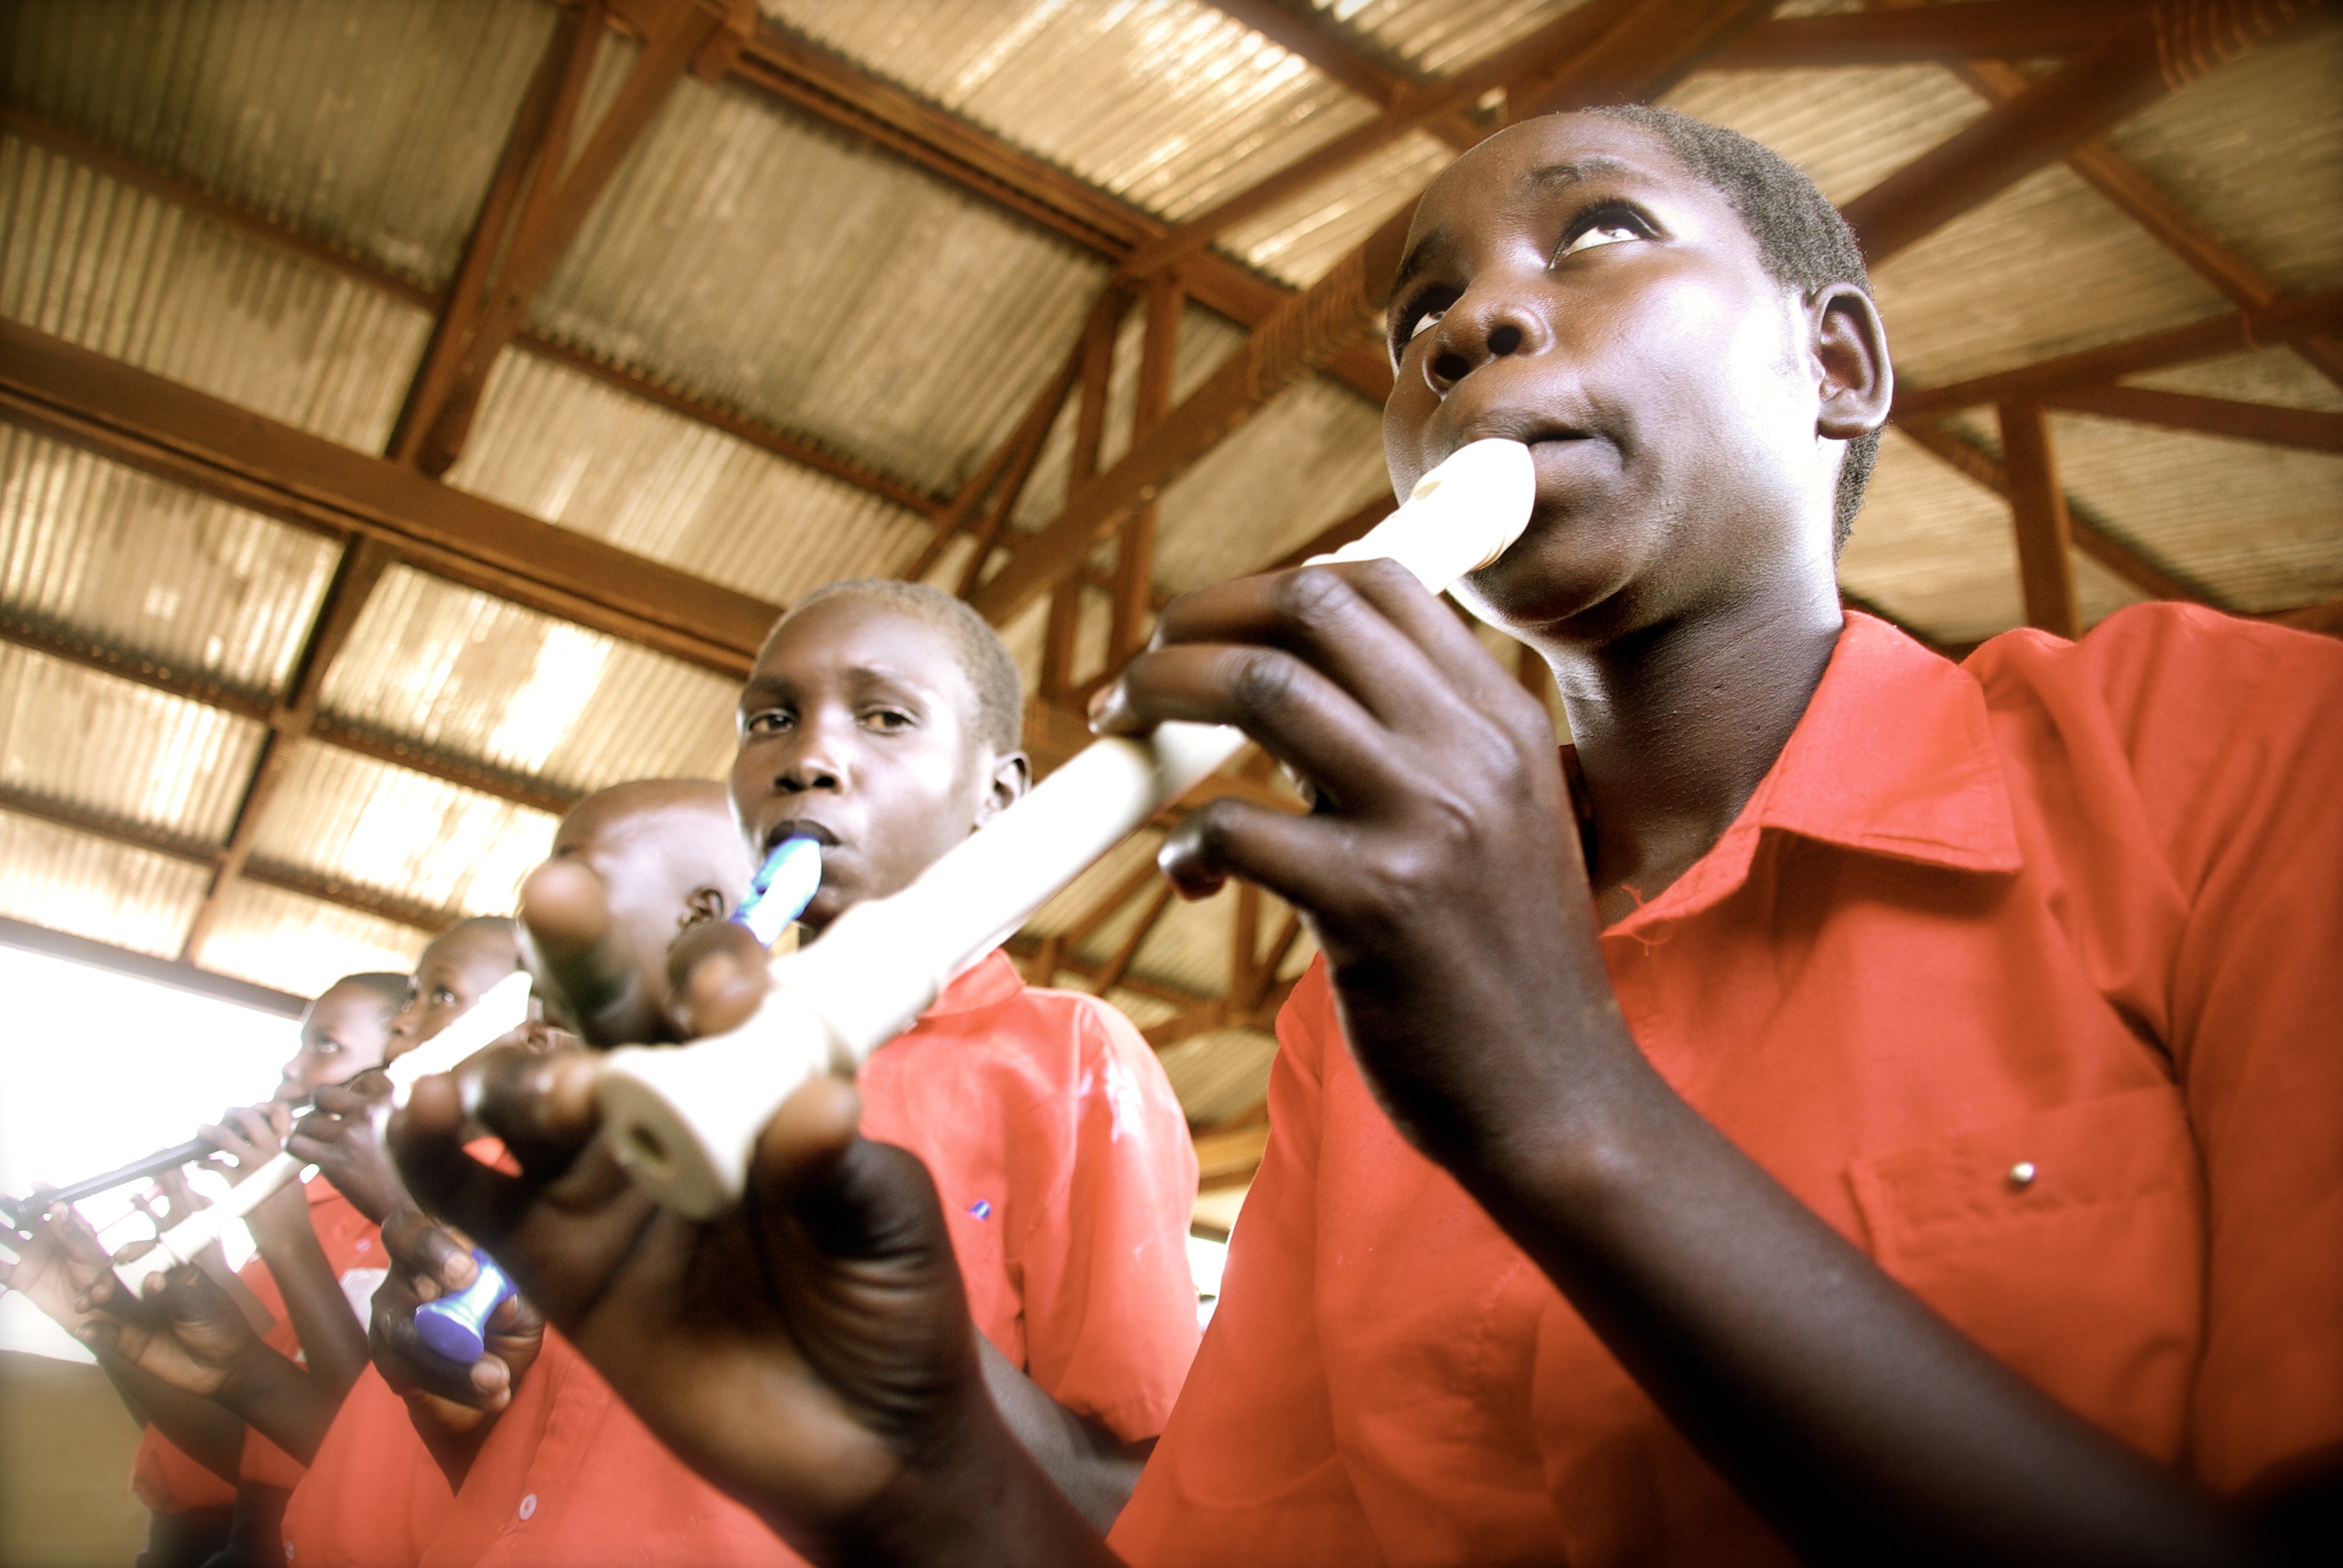
creative, music, play, concert, band, instrument, africa, artistic, black, art, festival, pipes, audio, musical, performance, singing, sound, composition, style, faces, song, blow, flute, african, listen, entertainment, notes, melody, tune, flutes